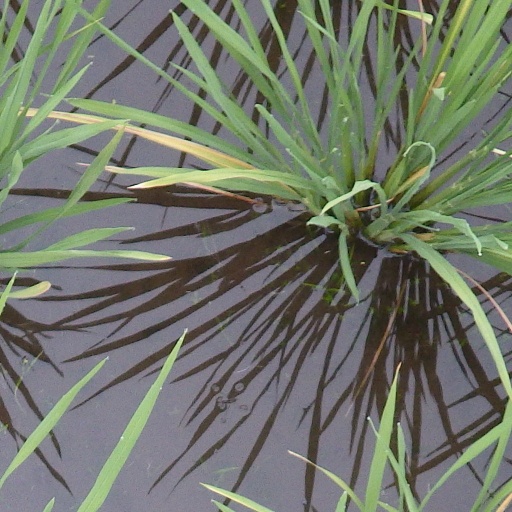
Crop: rice